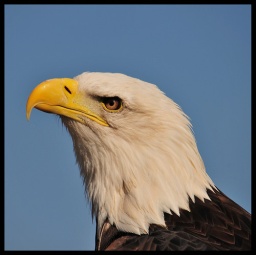
One of my fave birds of prey.Majestic against a clear blue sky